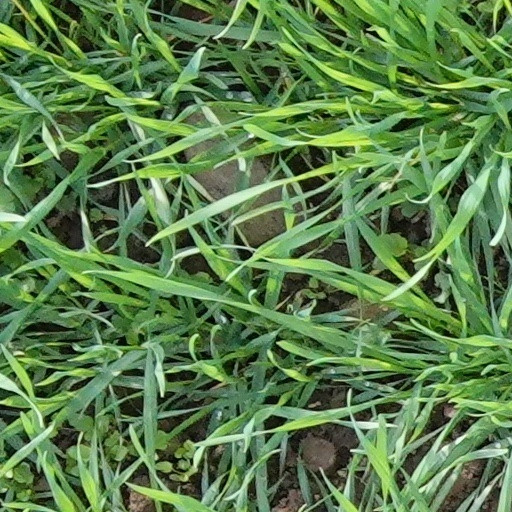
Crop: wheat